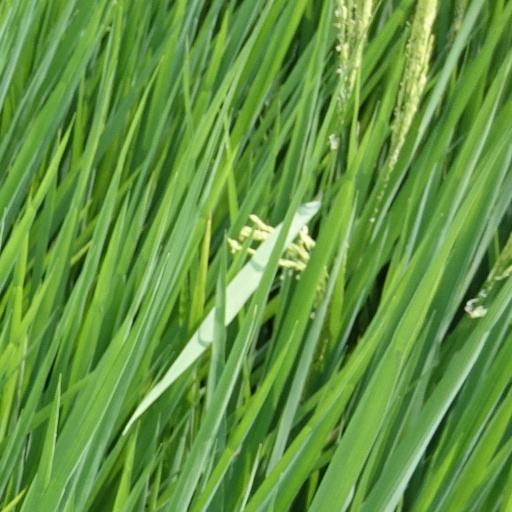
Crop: rice